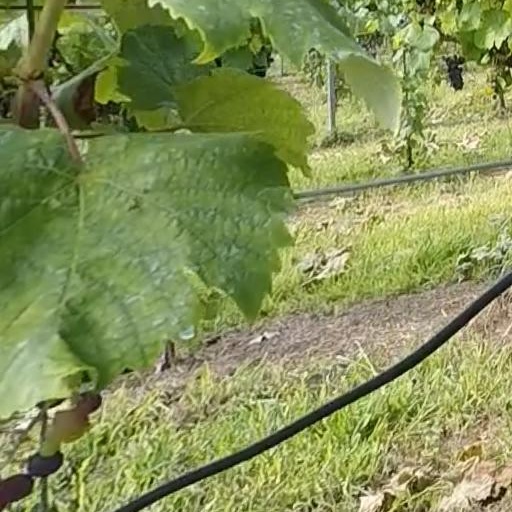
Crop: grape